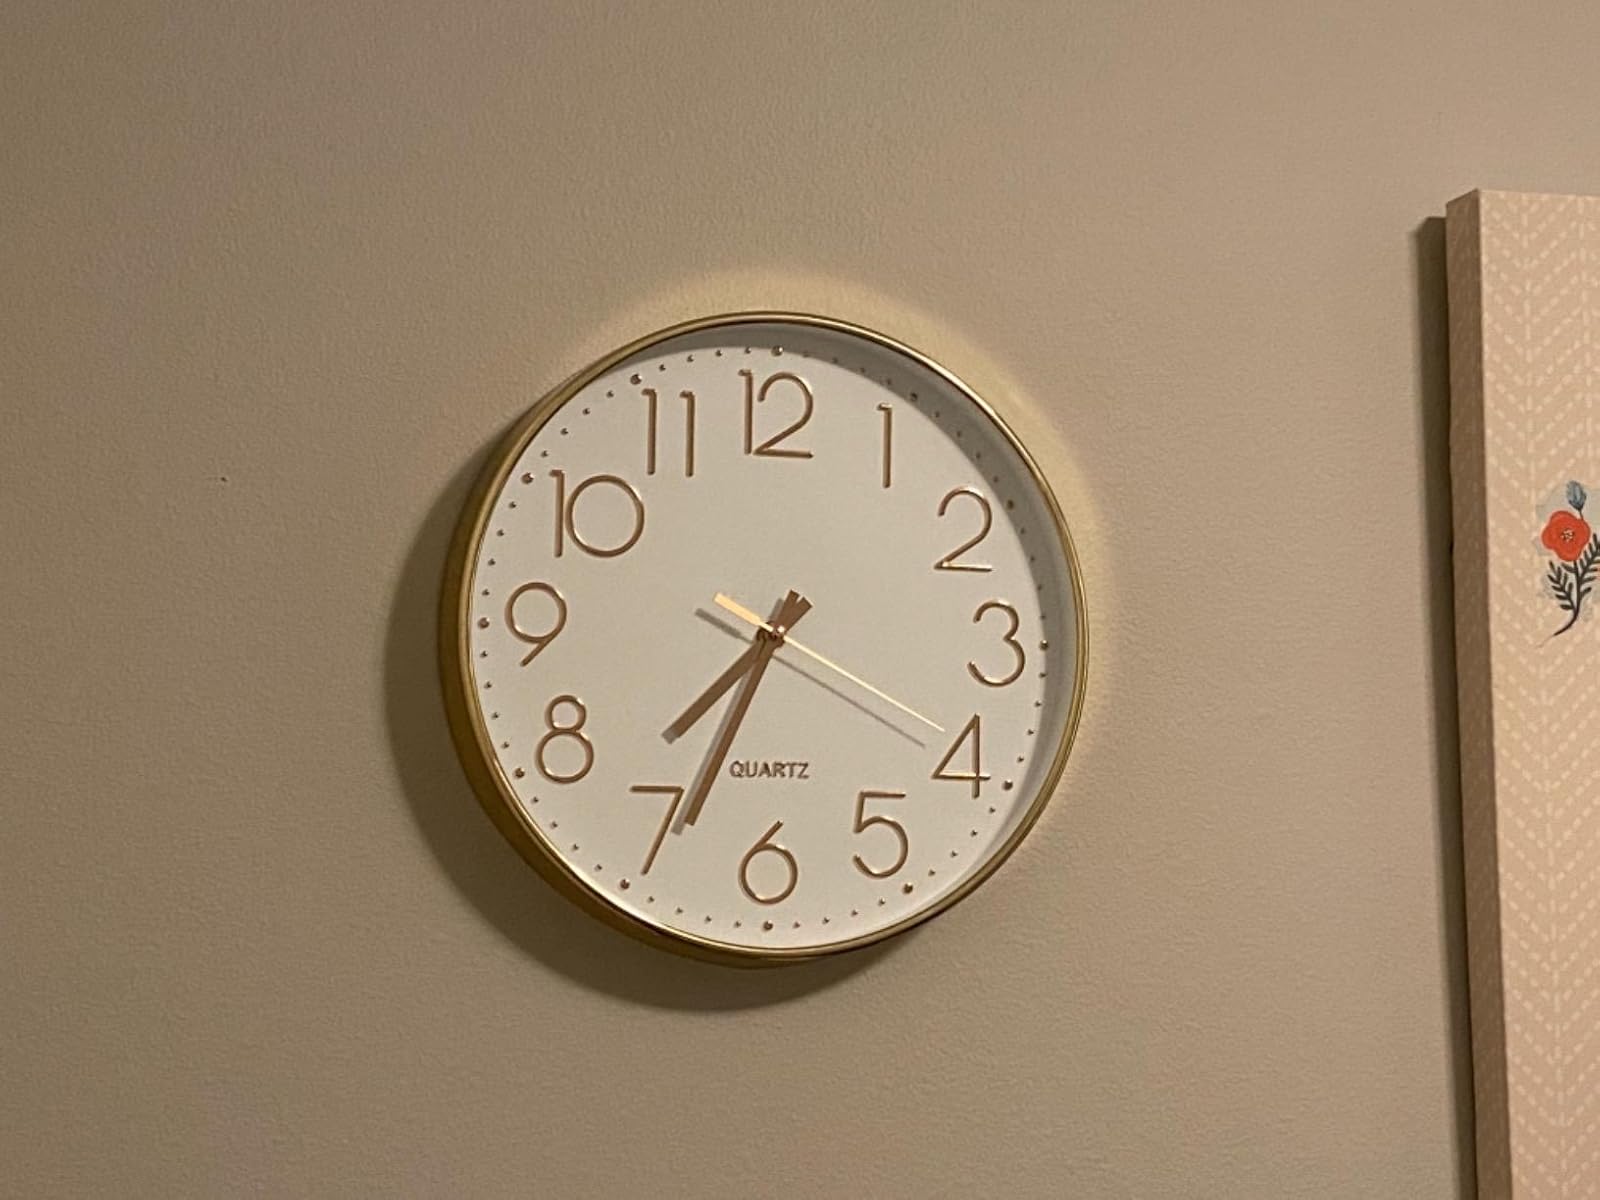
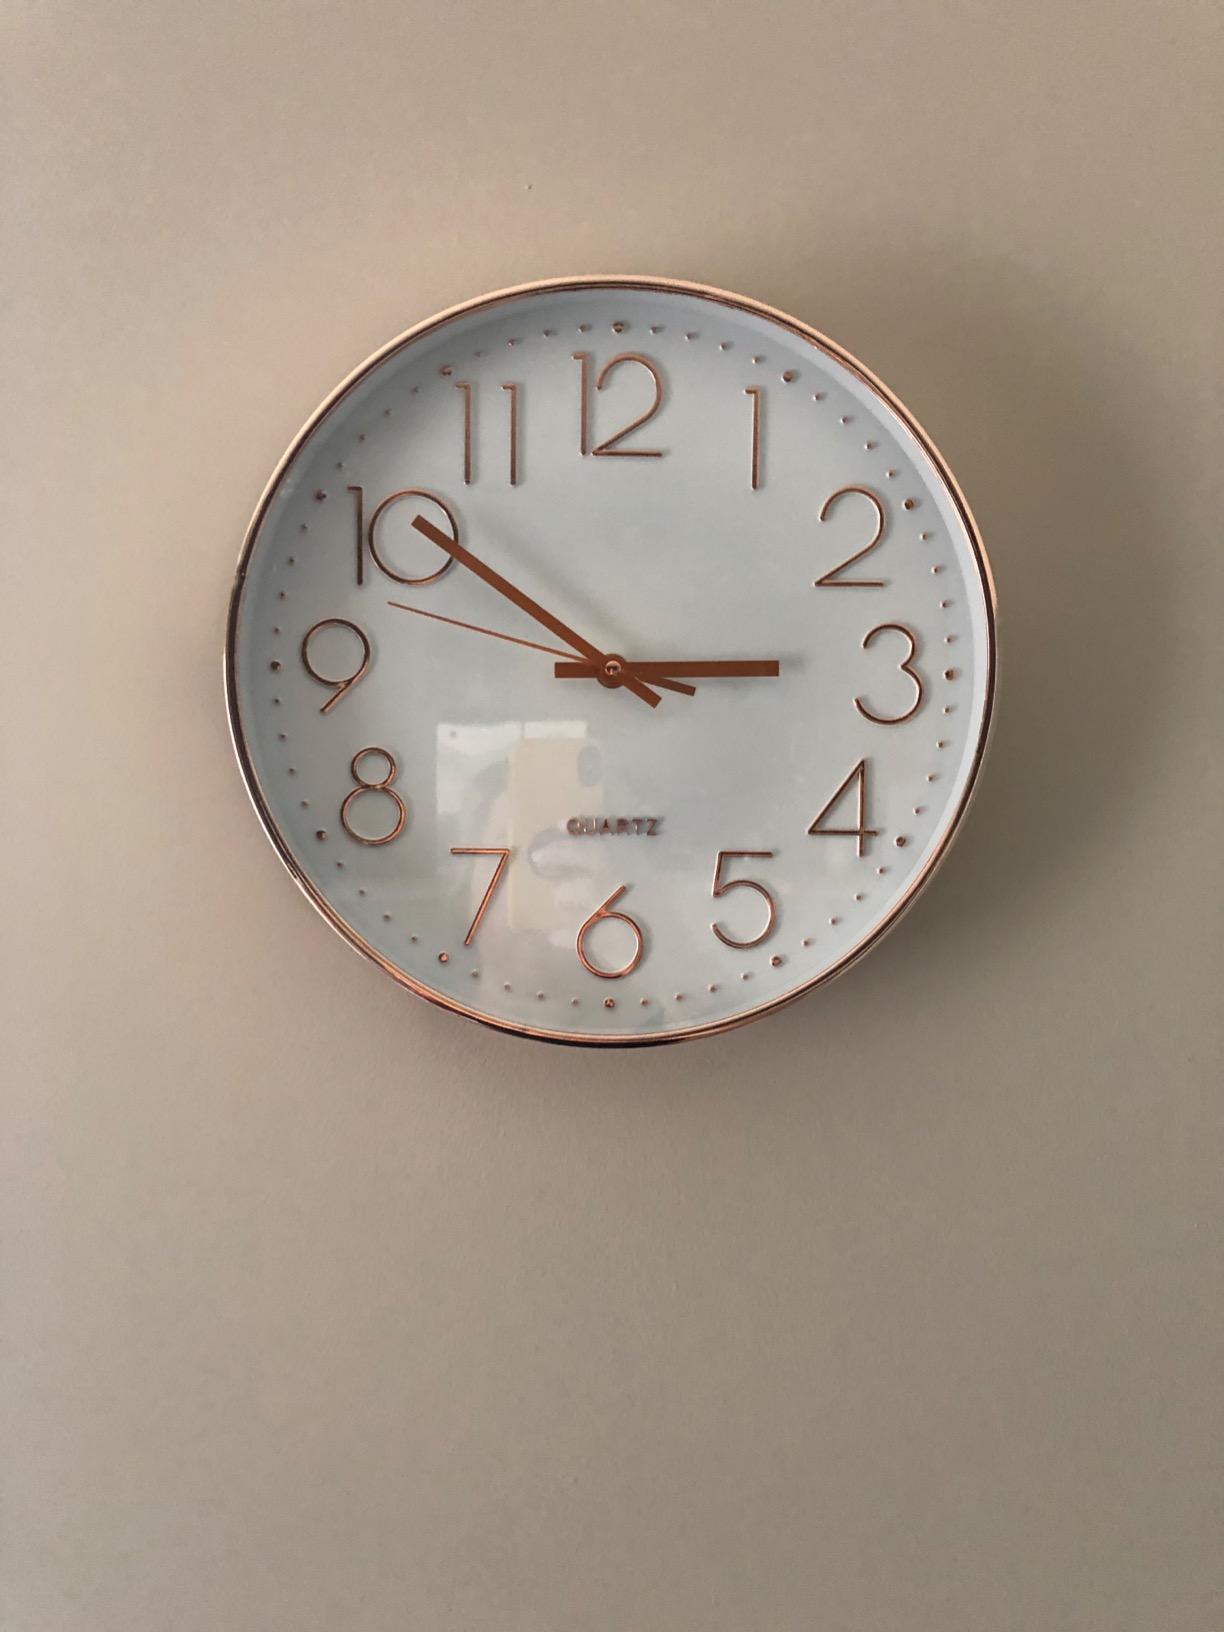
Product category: clock
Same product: yes